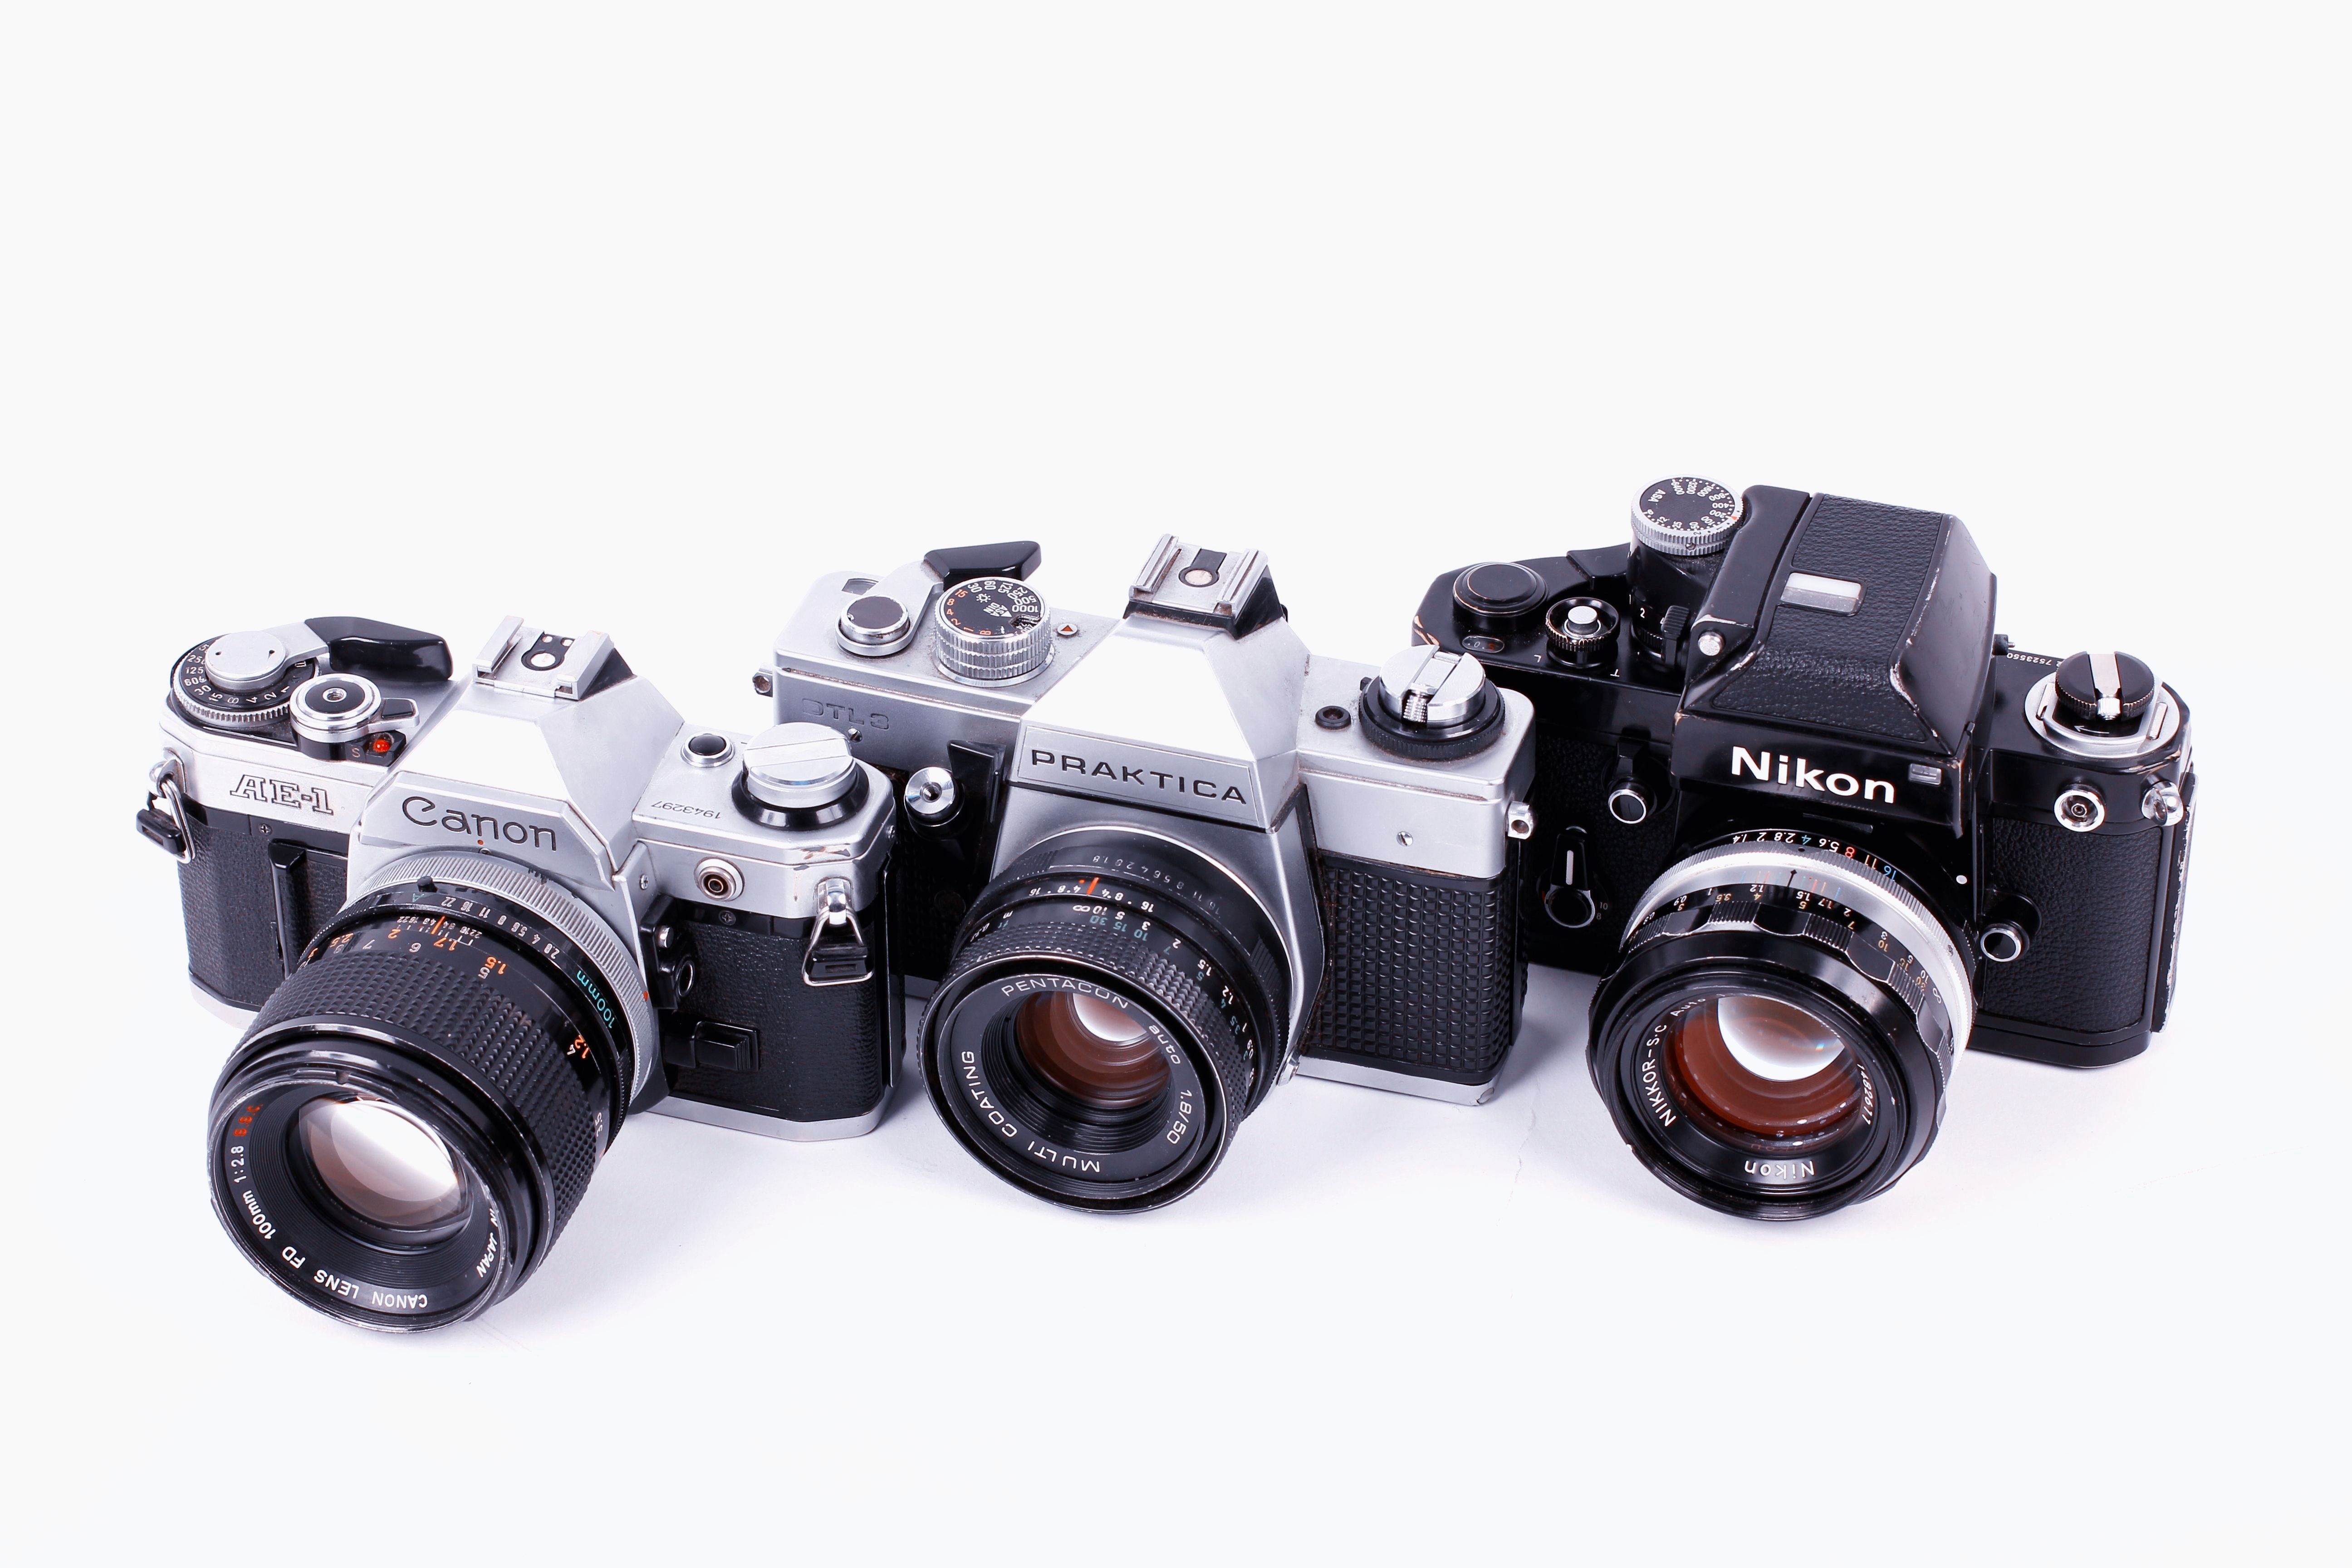
camera, retro, nikon, toy, reflex camera, digital camera, classic, camera lens, praktica, technique, digital slr, single lens reflex camera, cameras optics, cacon